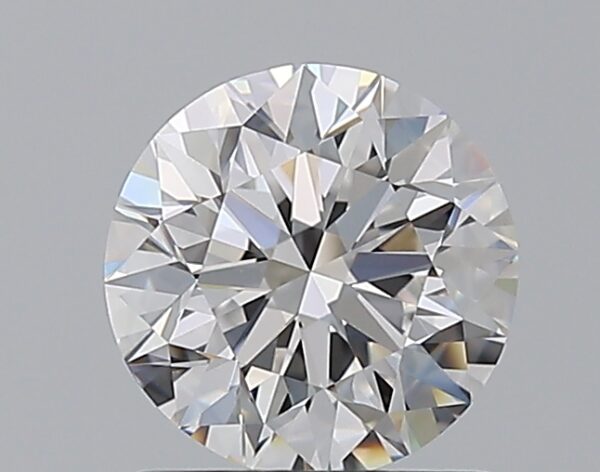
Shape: round
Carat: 1.2
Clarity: VVS2
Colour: D
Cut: EX
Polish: EX
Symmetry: EX
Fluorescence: N
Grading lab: GIA
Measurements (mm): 6.72 x 6.76 x 4.27